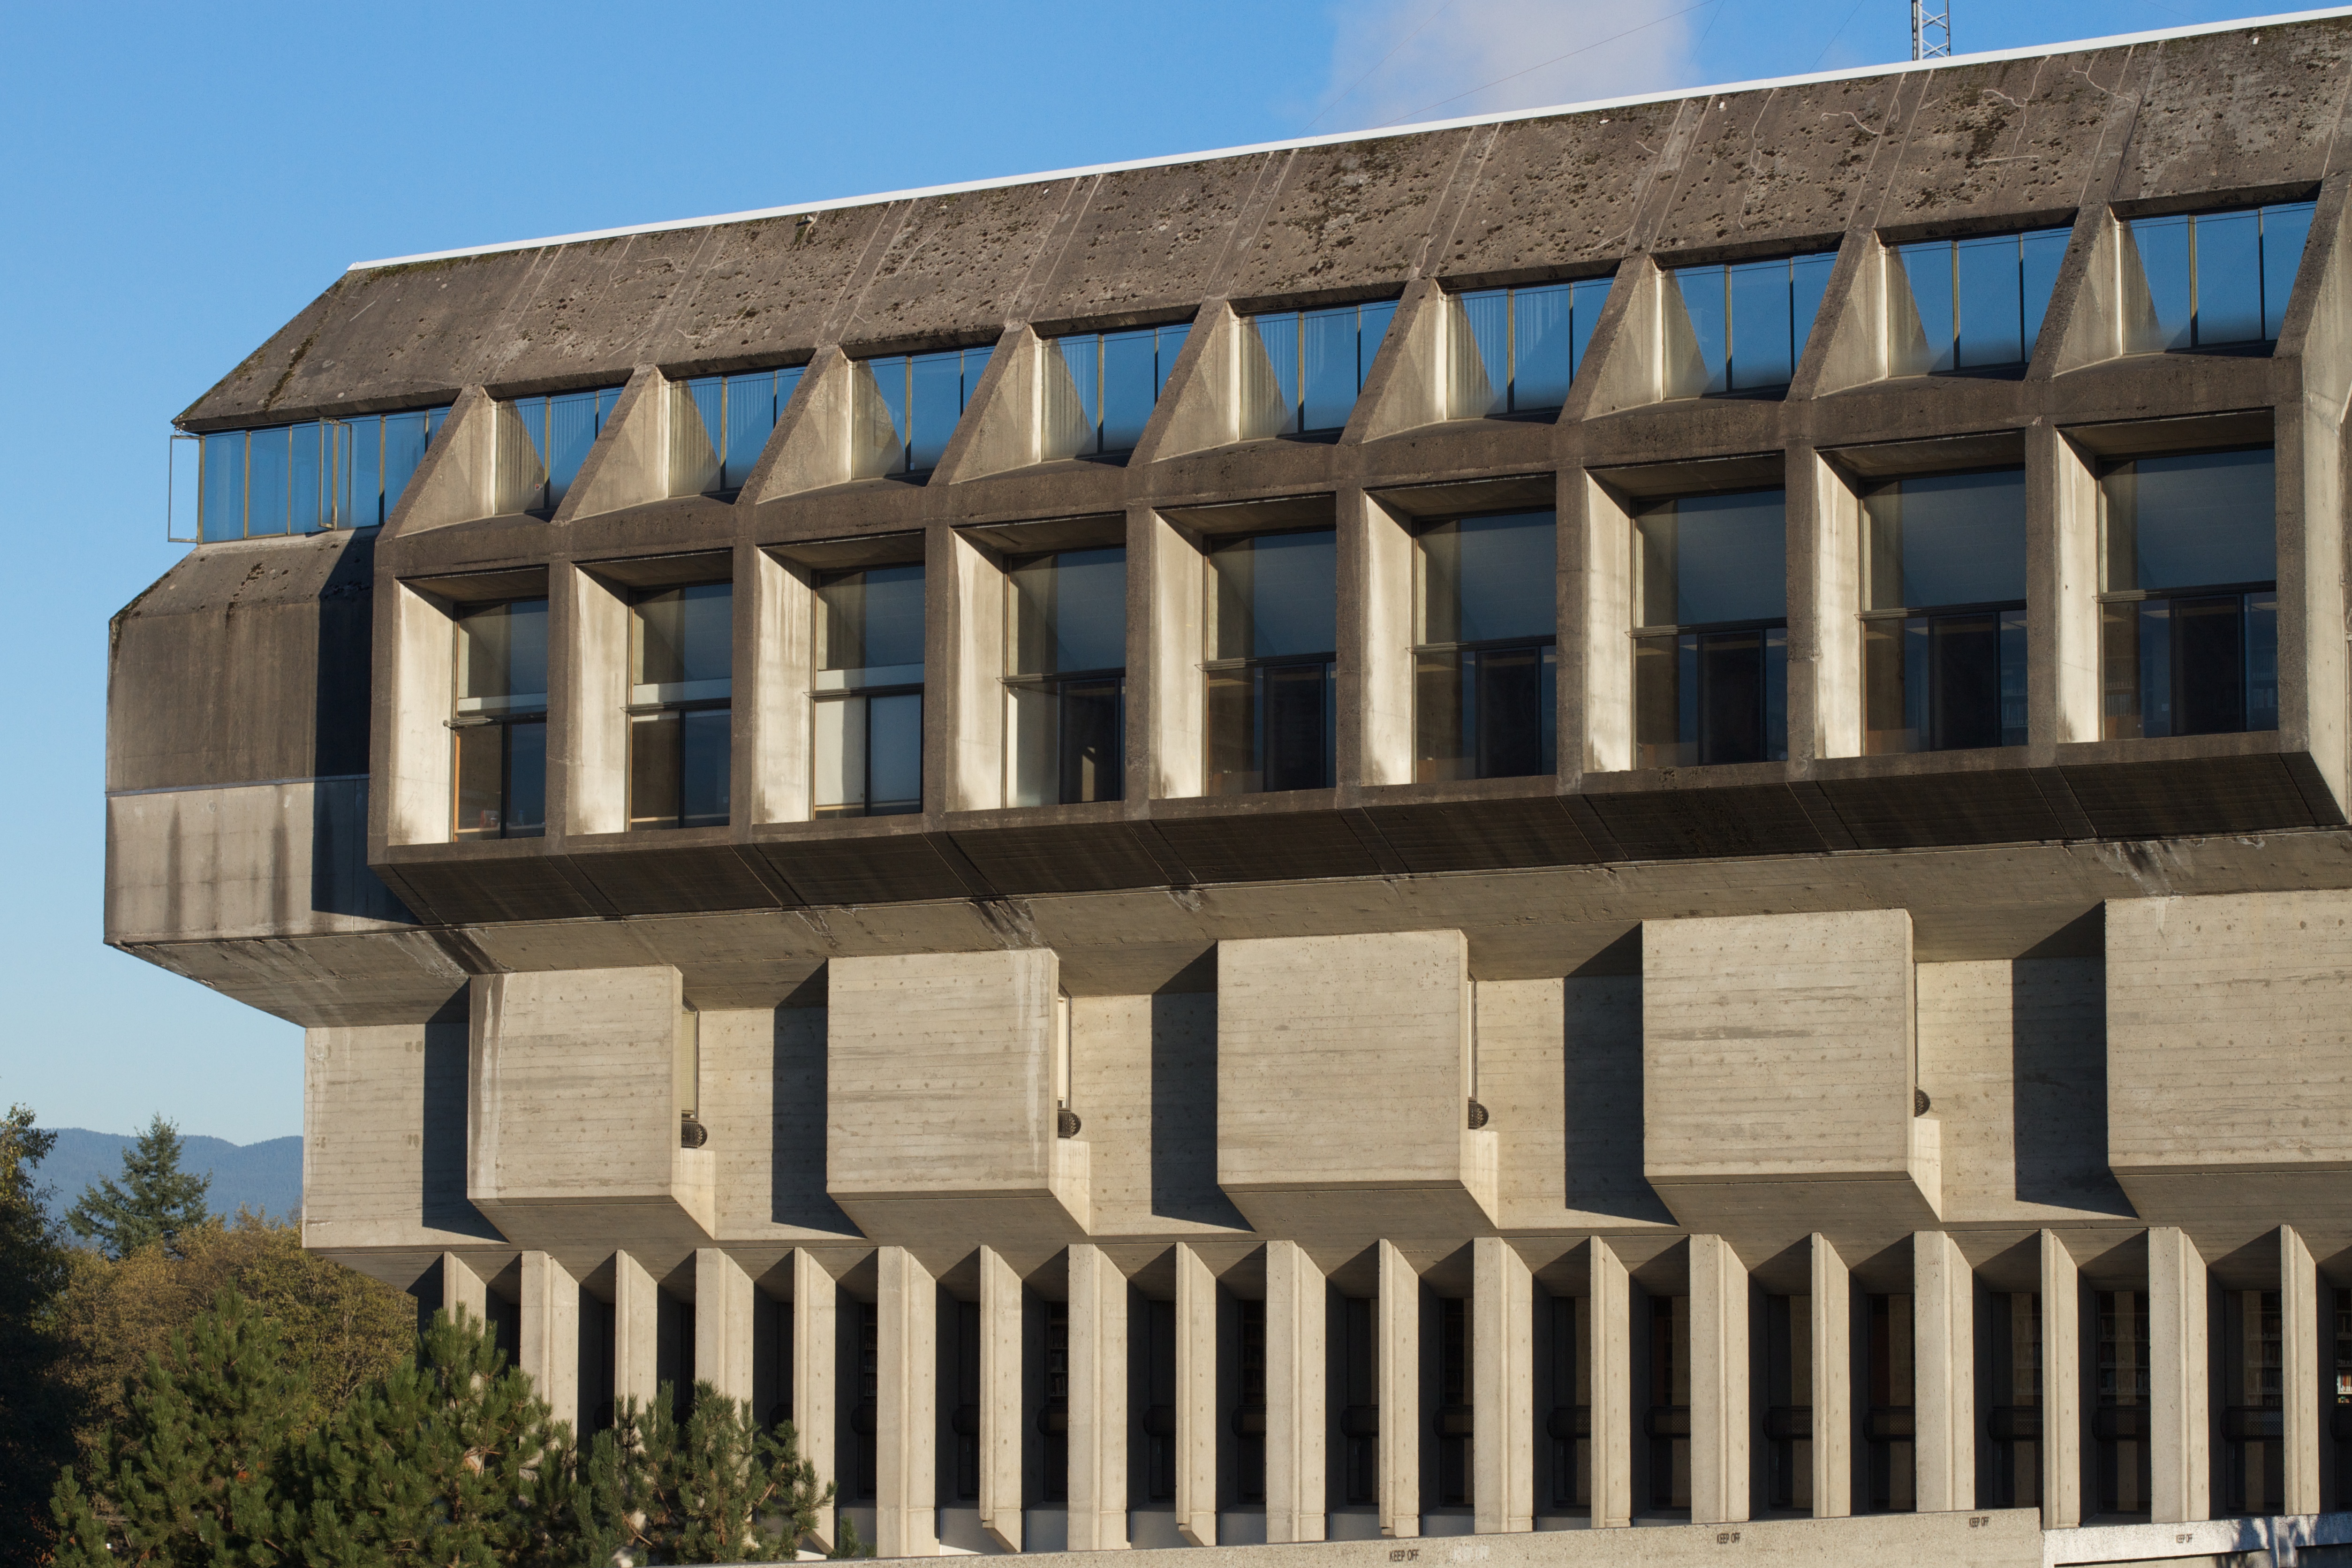
architecture, structure, window, wall, landmark, facade, stadium, brutalist architecture